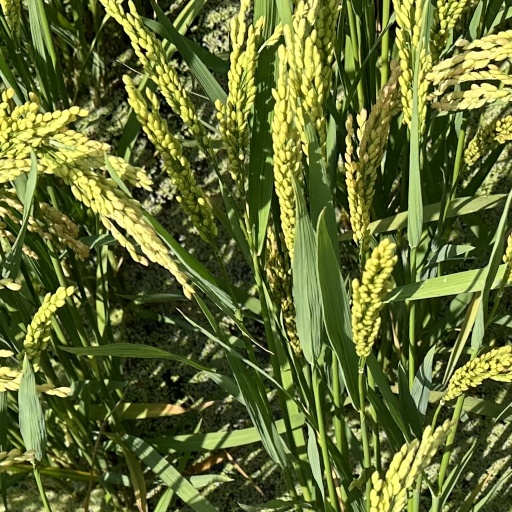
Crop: rice